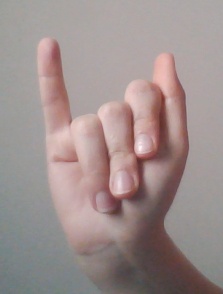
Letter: meem